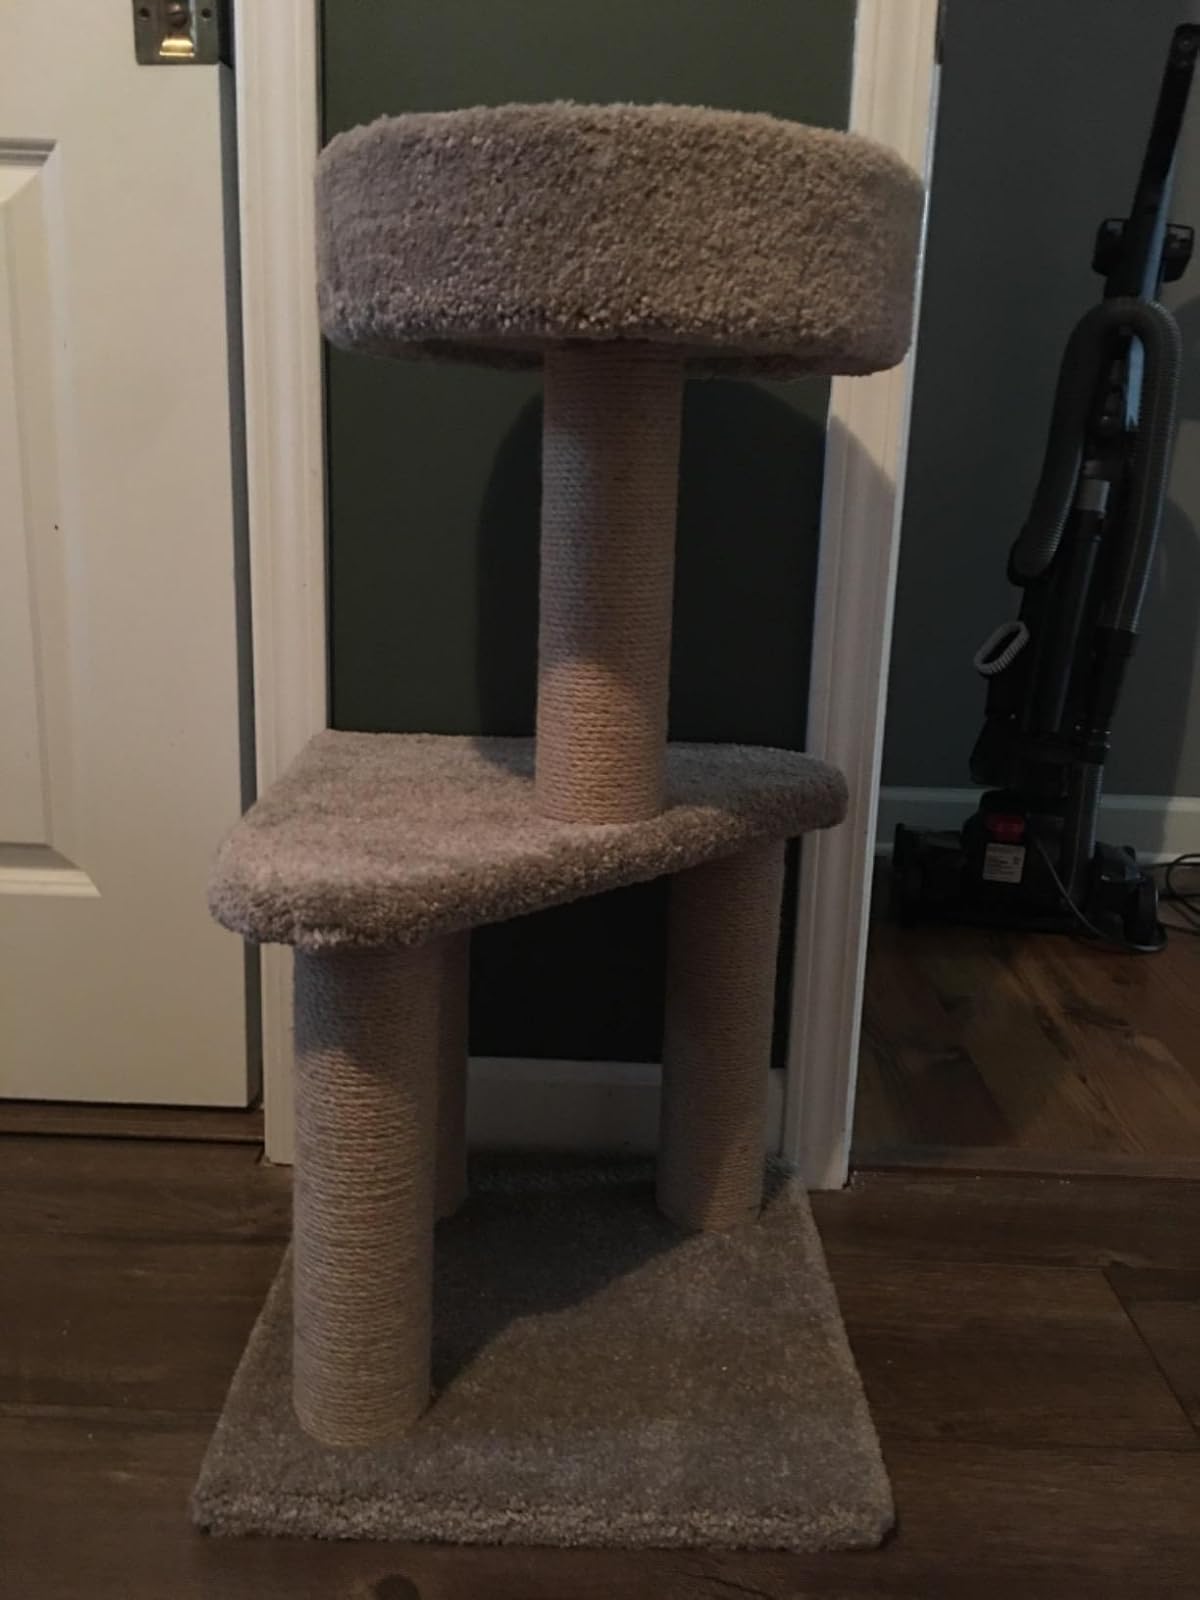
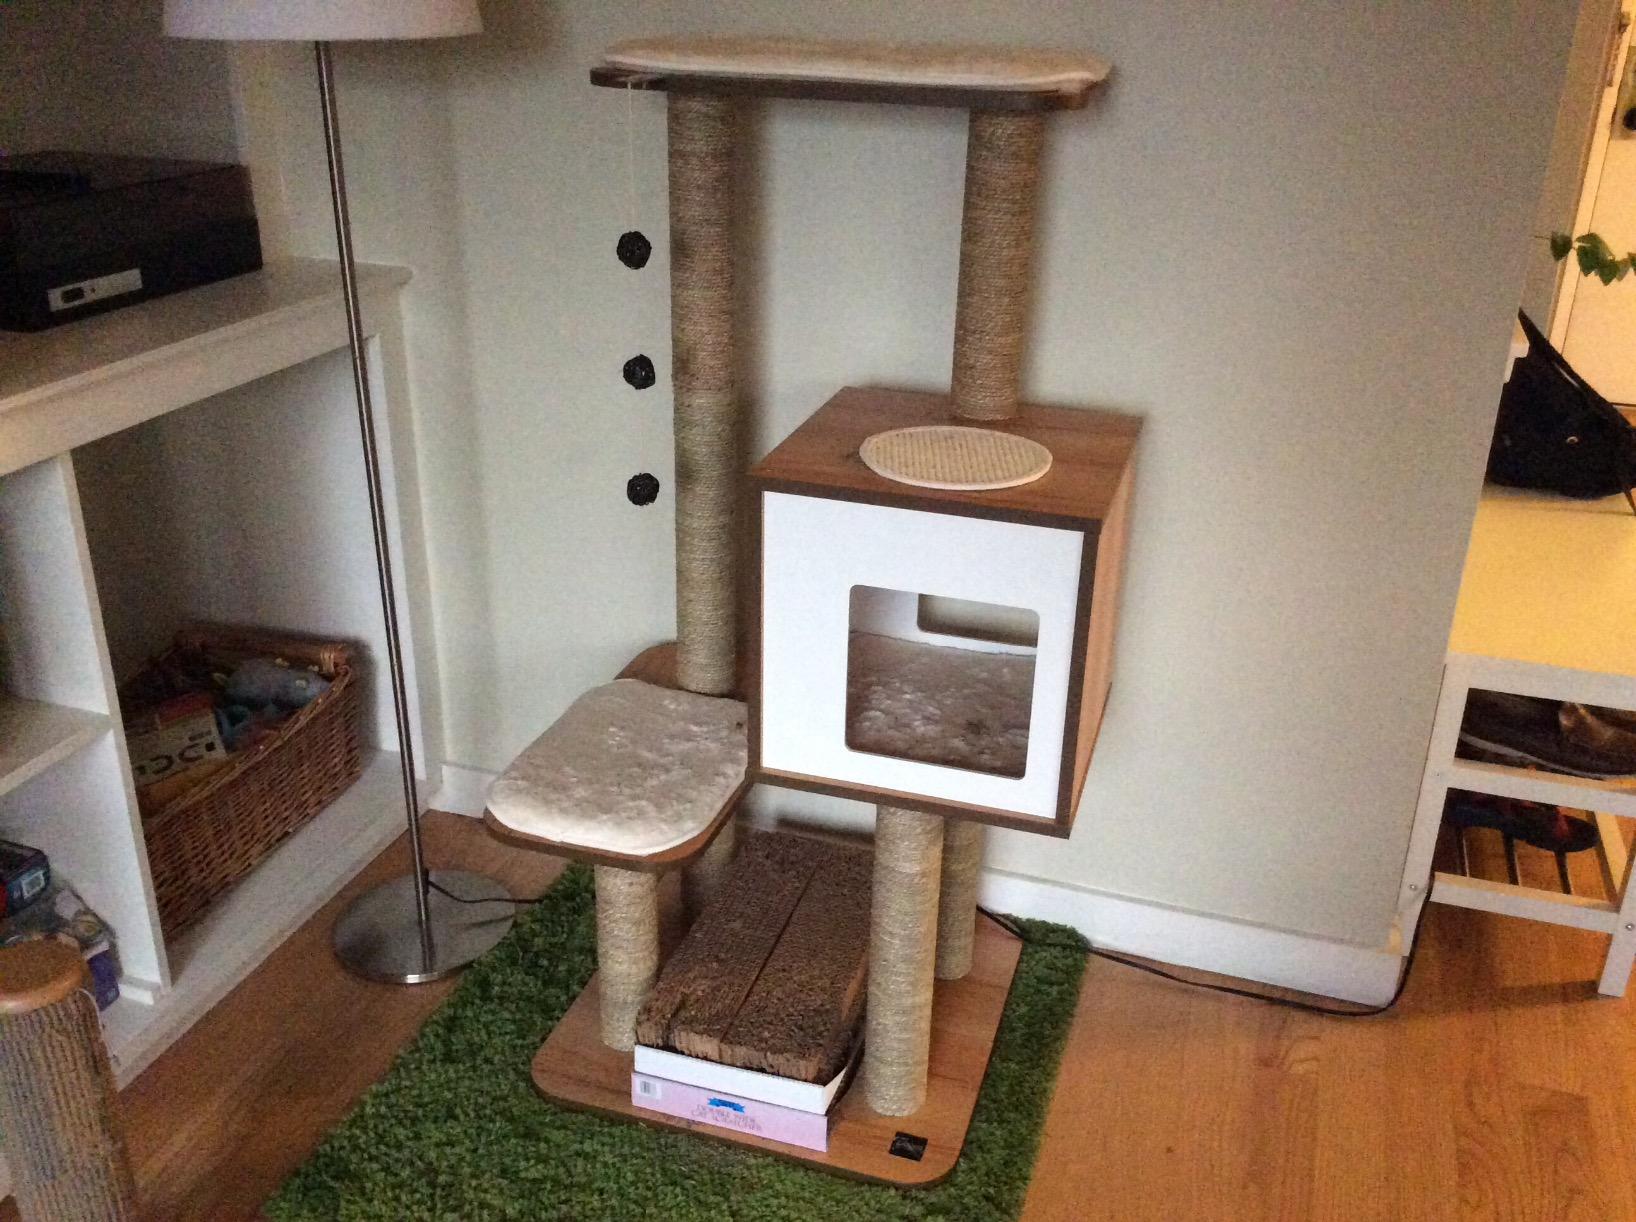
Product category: items_cat tree
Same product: no